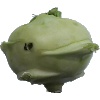
Label: kohlrabi